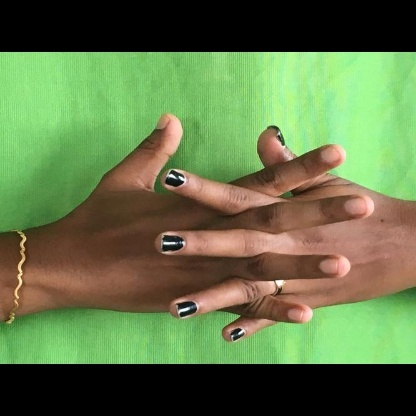
Mudra: Karkatta